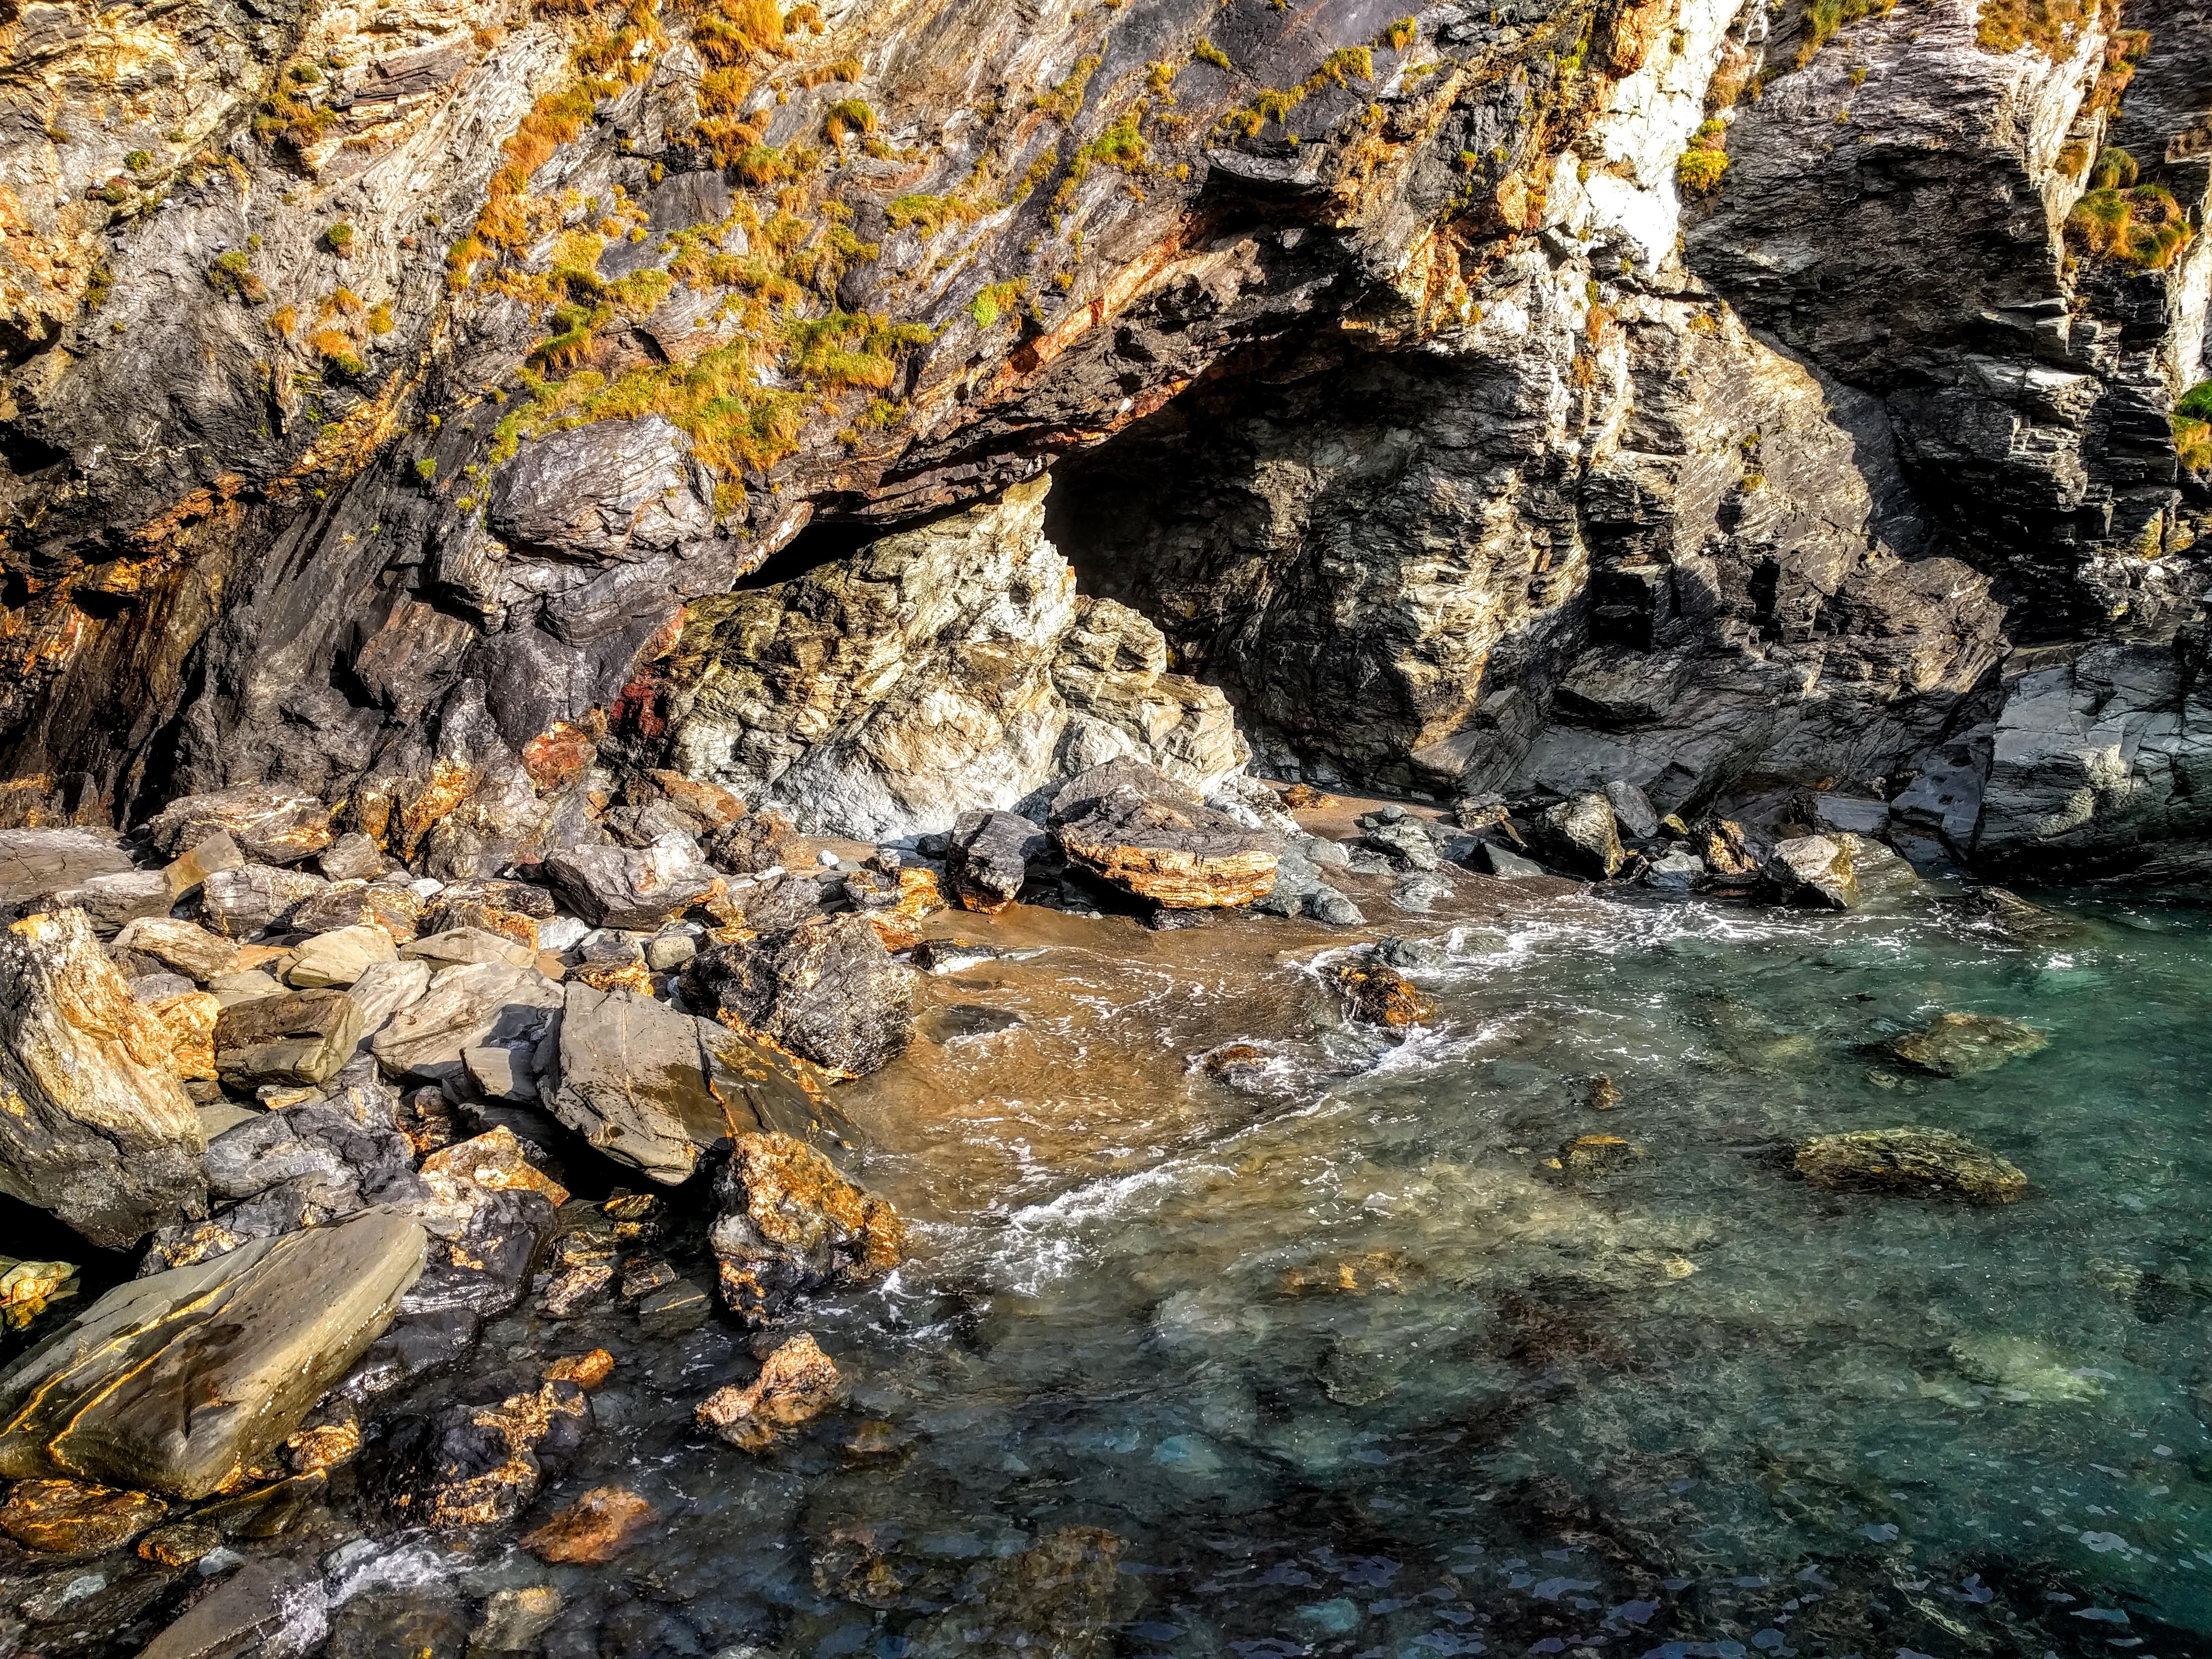
sea, coast, tree, water, nature, forest, rock, wilderness, leaf, river, formation, cliff, seaside, wildlife, stream, natural, autumn, bay, rocks, geology, water feature, cornwall